English ship President (1650)

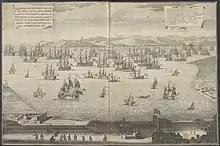
A Prospect of the United British and Dutch Fleets as they lay at Spit-Head in the year 1729, "Argyll" (position 2) at anchor.

She was relaunched as a 50-gun fourth rate to the 1719 Establishment on 5 July 1722, and saw much service in home and Atlantic waters. She was employed on blockade duties during the War of the Austrian Succession, and in 1741 "Argyll" captured five Spanish coasters, and with the assistance of two other warships cut free five captured British warships that were docked in north-western Spain.